Catania

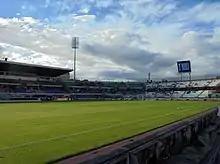
Angelo Massimino Football Stadium

The city's patron saint is Saint Agatha, who is celebrated with religious pageantry, the Festival of Saint Agatha, on 5 February every year.